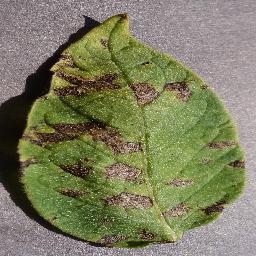
Etiqueta: Tizon_Temprano